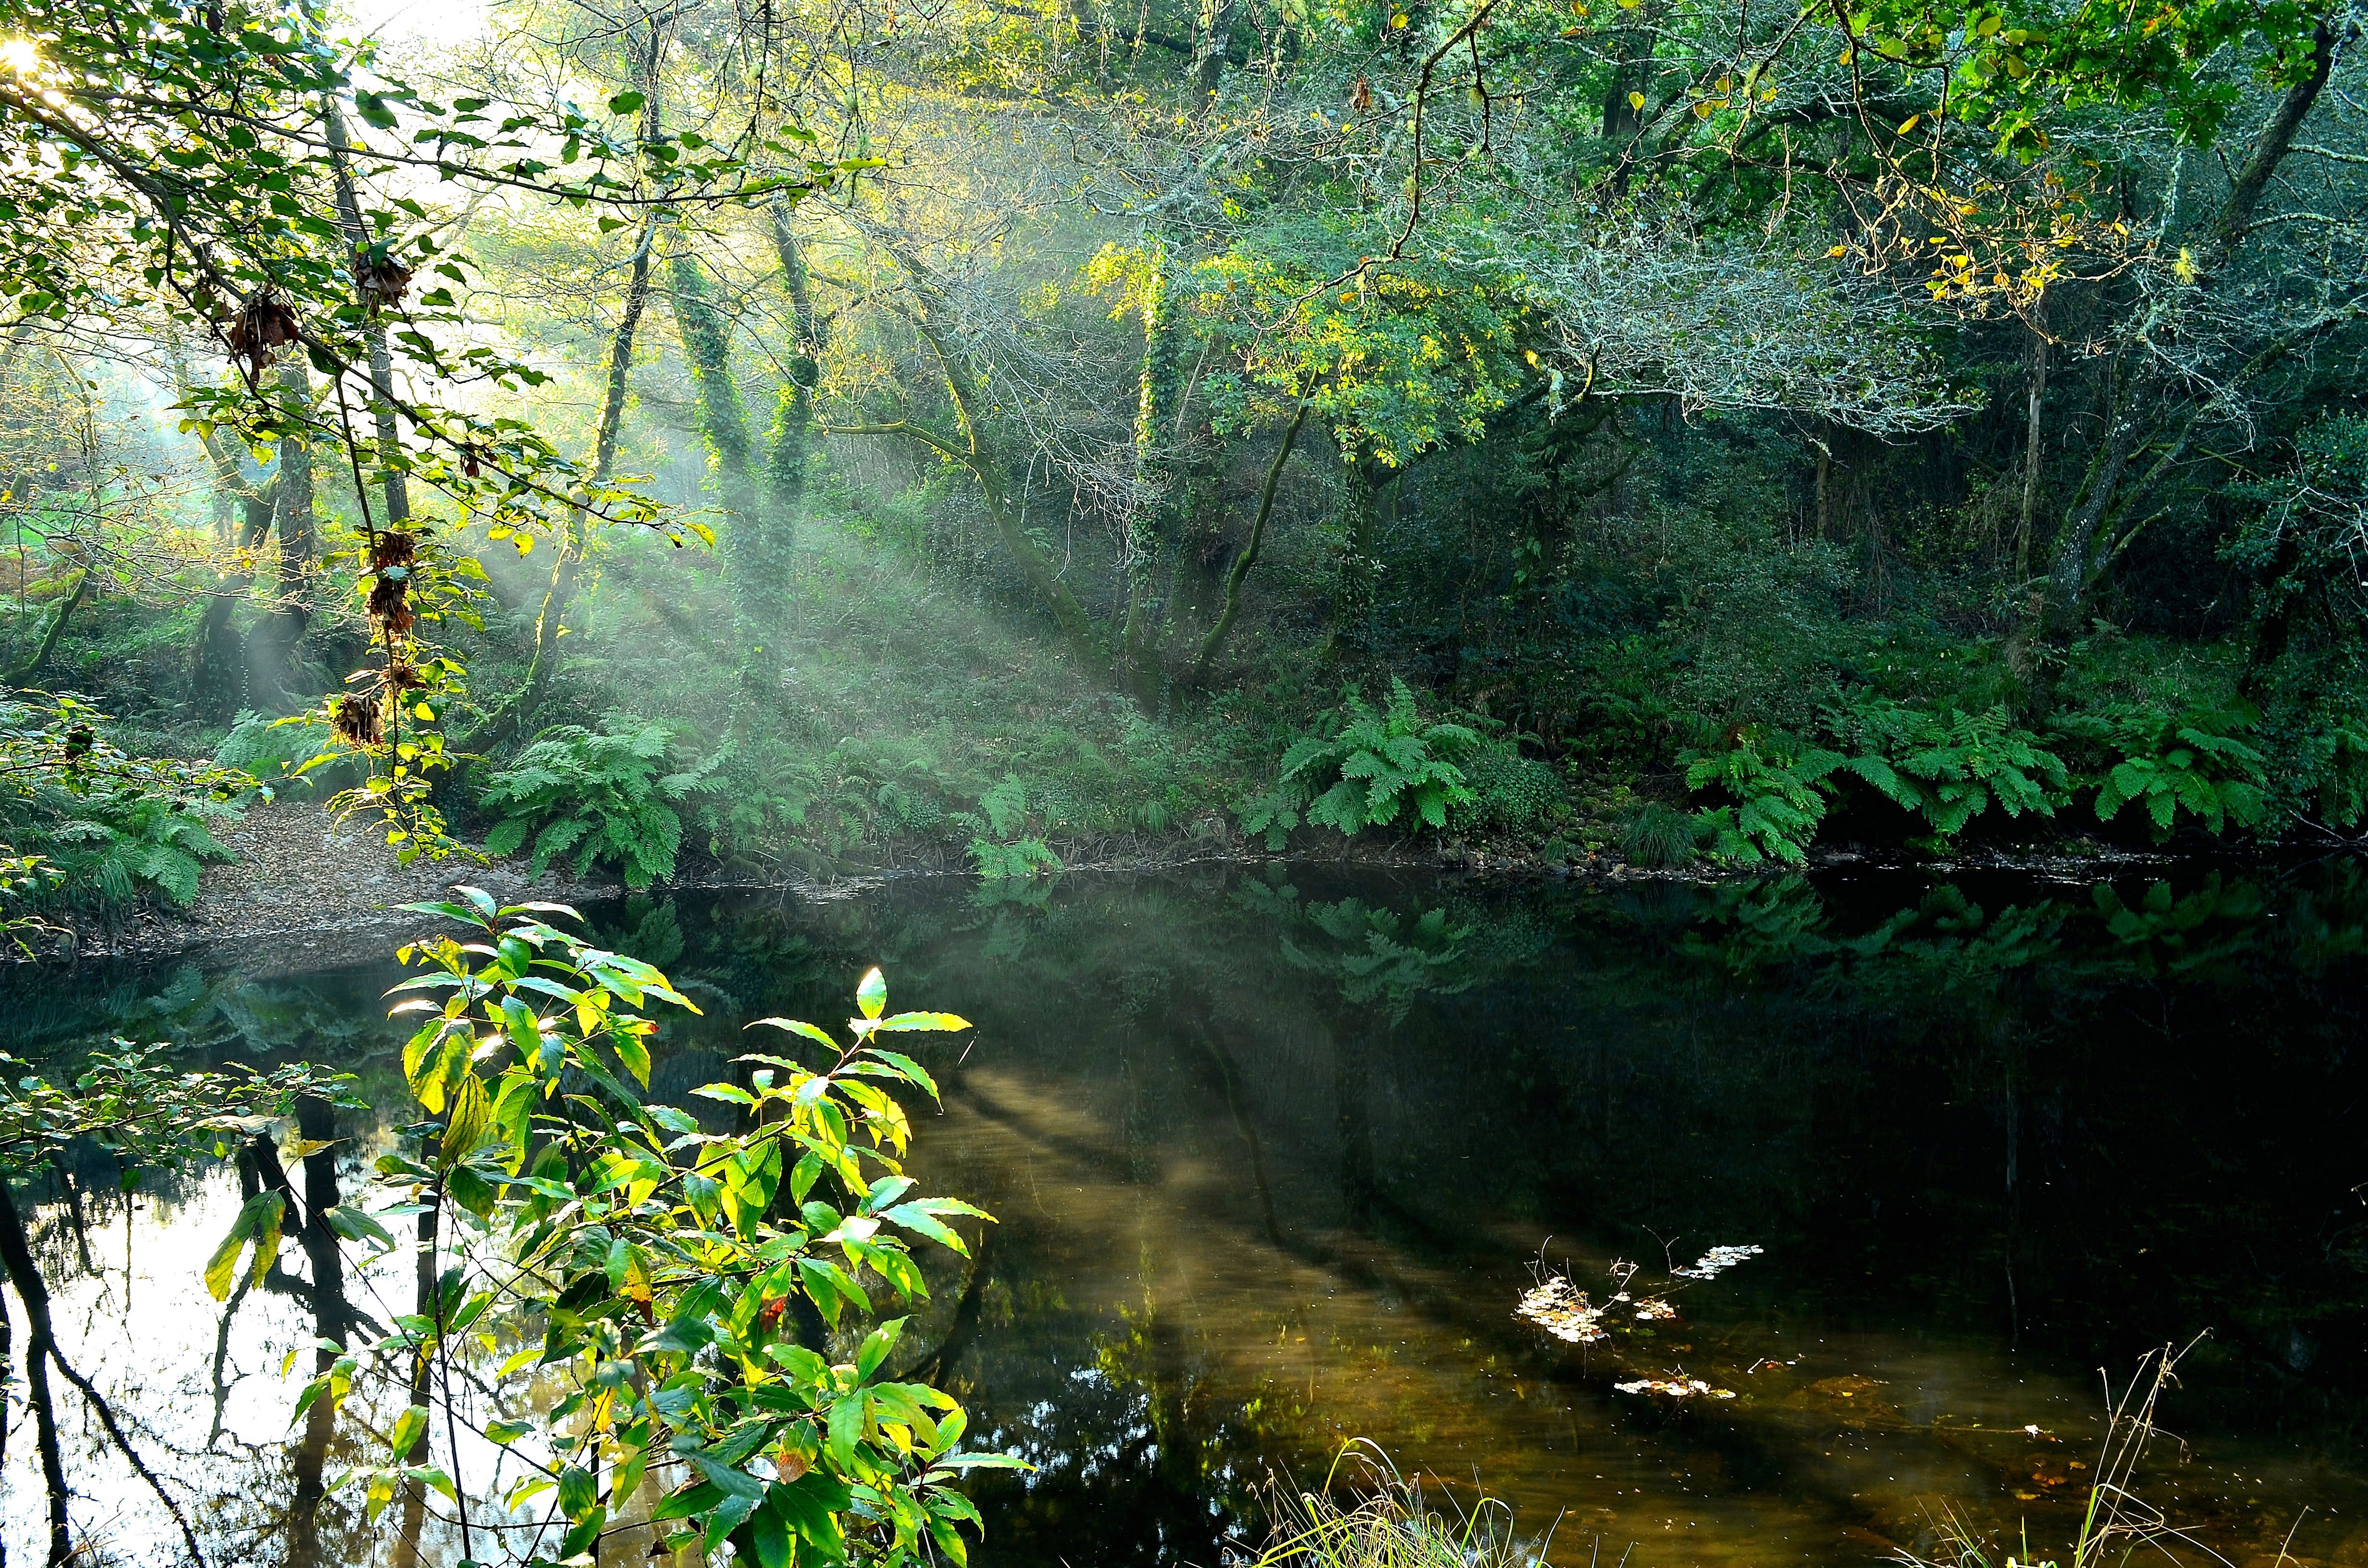
tree, water, nature, forest, waterfall, creek, wilderness, sunlight, leaf, river, pond, stream, green, reflection, jungle, autumn, botany, body of water, spain, vegetation, rainforest, wetland, galicia, pontevedra, woodland, habitat, water feature, ecosystem, espana, ggl1, gaby1, pontecaldelas, nikond5100, rioverdugo, sendeirodasalmi asedofoxodolobo, old growth forest, natural environment, geographical feature, atmospheric phenomenon